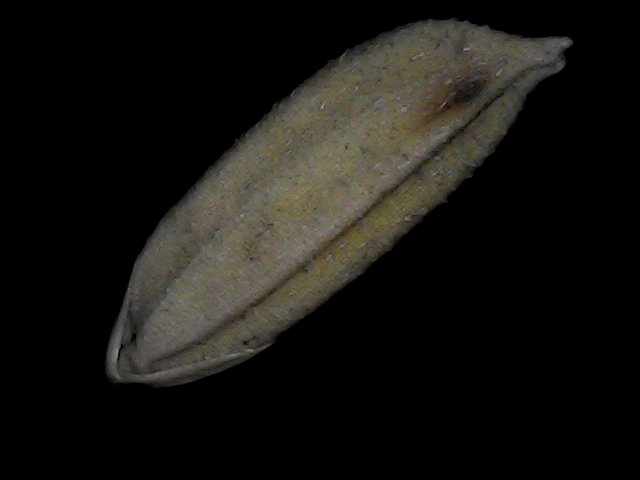
Rice variety: Bd72